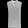
Label: Pullover